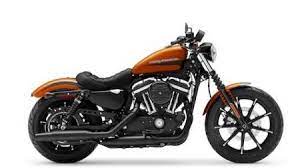
Vehicle type: Motorcycles